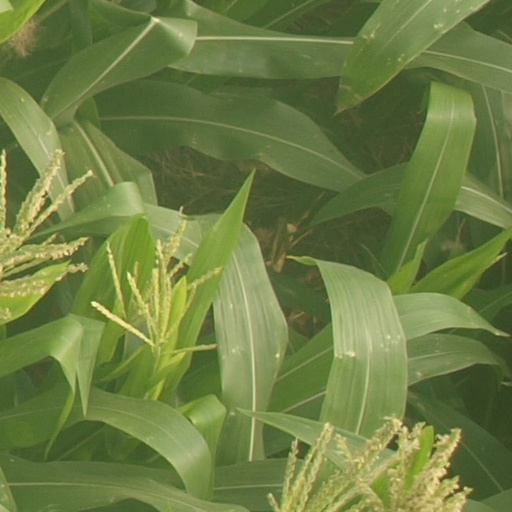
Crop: maize; corn